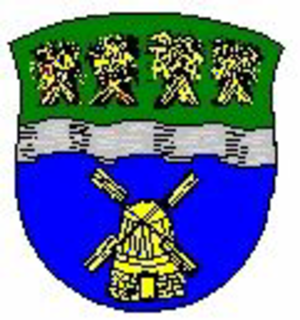
Vastorf
Coat of arms of Vastorf
Vastorf er en kommune i den sydlige centrale del af Landkreis Lüneburg i den tyske delstat Niedersachsen, og byen er en del af Samtgemeinde Ostheide.